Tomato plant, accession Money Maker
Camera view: vertical (180 deg); turntable rotation: 300 degrees
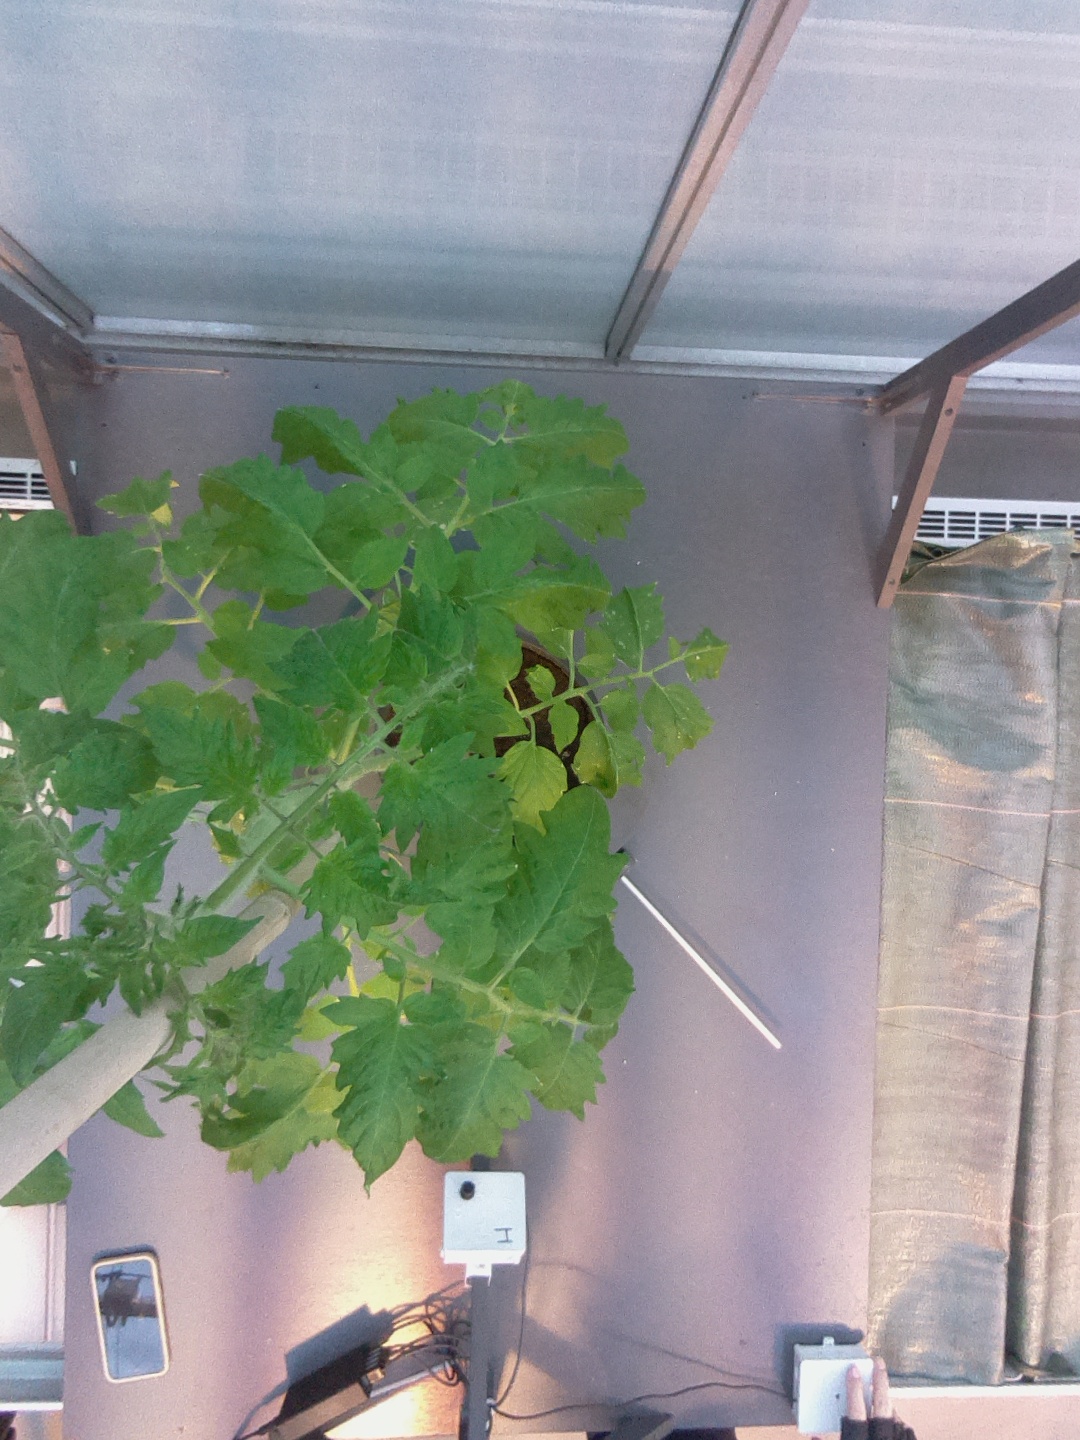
BBCH growth stage 61: 10%-20% of flowers open